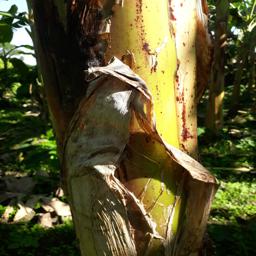
Label: PSEUDOSTEM WEEVIL